Kialla, Victoria

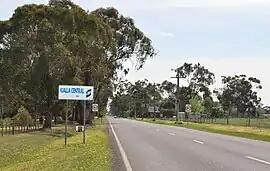
Entering Central Kialla

Kialla is a suburb within the City of Greater Shepparton local government area in the Goulburn Valley, Victoria, Australia. At the 2016 census, Kialla and surrounding area had a population of approximately 6,800.